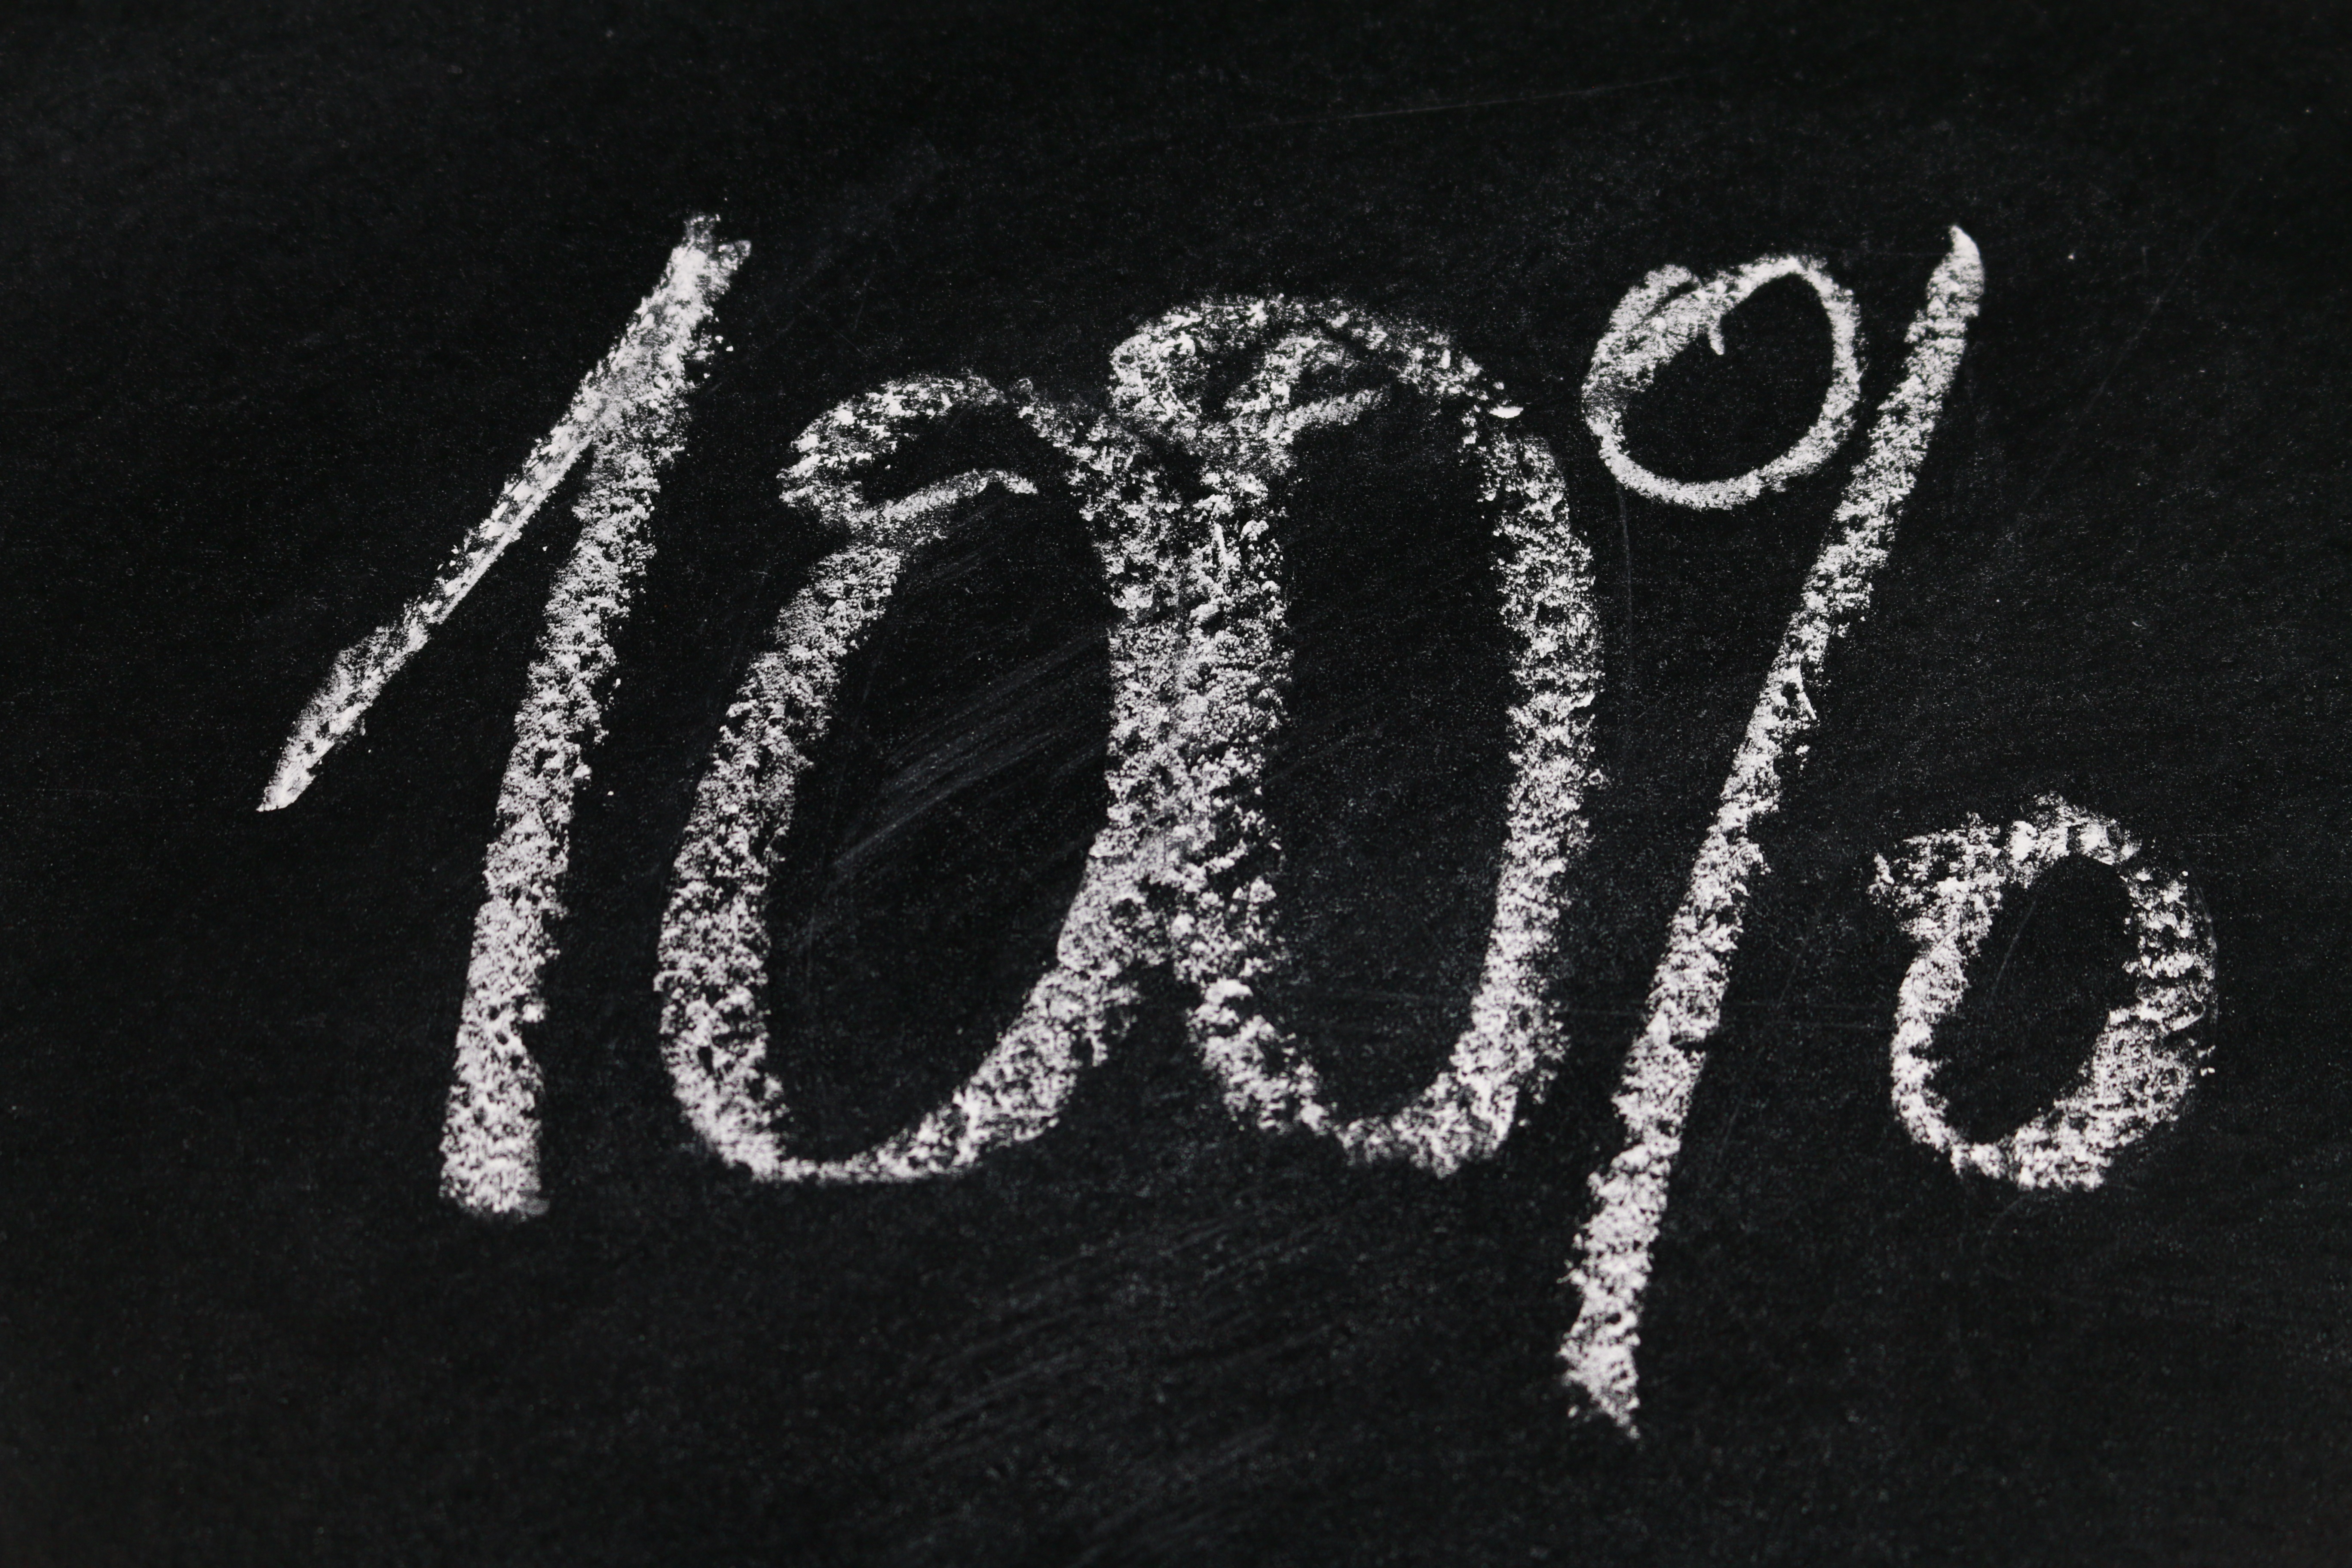
black and white, number, shop, red, symbol, money, market, business, clothing, shopping, black, apartment, button, jewellery, font, credit, sale, buy, special, icon, promotion, name, marketing, discount, offer, award, finance, statistics, interest, percent, percentage, monochrome photography, one hundred, sign on, fashion accessory, headpiece